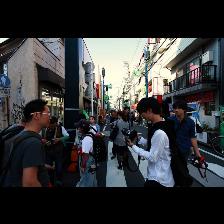
Label: Human